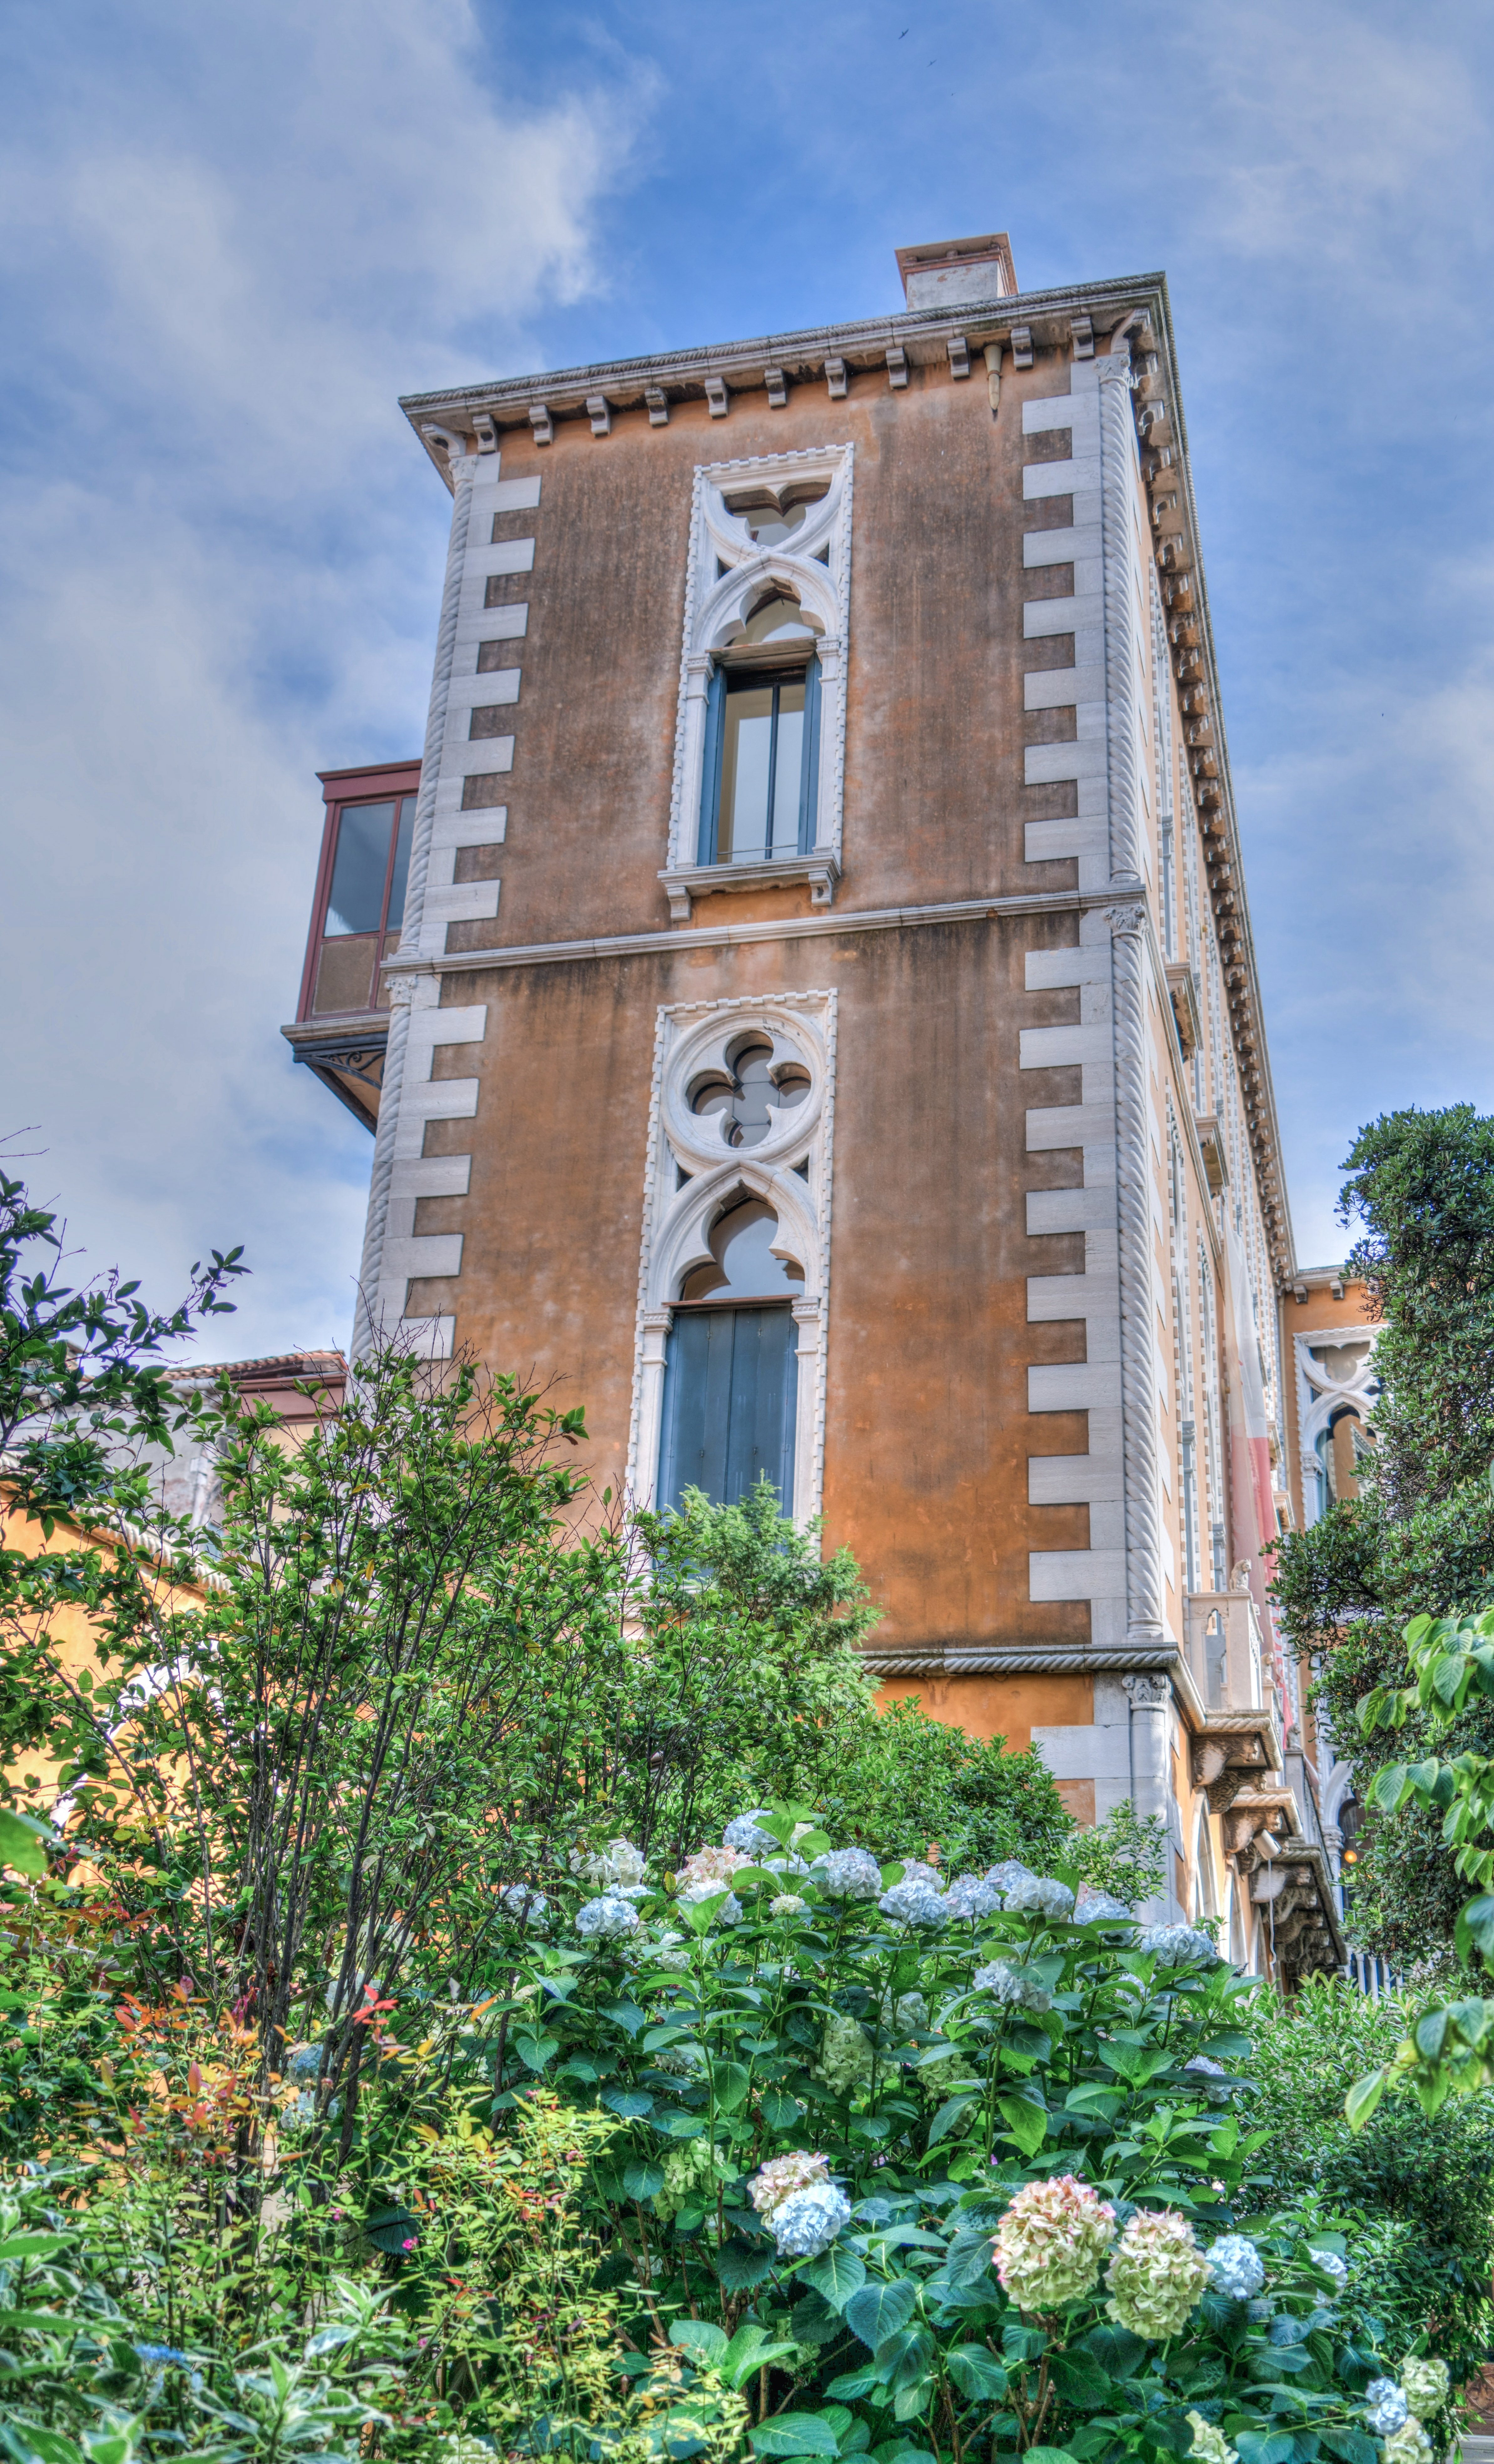
outdoor, architecture, sky, house, building, old, travel, europe, tower, landmark, italy, facade, venice, church, tourism, place of worship, bell tower, ornate, venezia, estate, italian, venetian